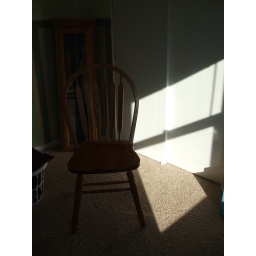
Okay. This chair is in the SAME spot the boxes were in. I stood up, that's it.